Wilhelmsruh

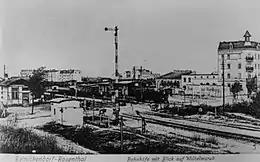
Wilhelmsruh station in 1903

In the locality, originally part of Rosenthal, it was built a country house named "Nordend" which received occasionally the designation name "Rosenthal II". In 1892 the settlement received the name of "Colonie Wilhelmsruh". As part of Nordend municipality (now a zone of Rosenthal), it merged into Berlin in 1920 with the "Greater Berlin Act". During the "Cold War" it was part of East Berlin bordering with the western sector, and it was crossed by the Berlin Wall from 1961 to 1989.